Arunta perulata

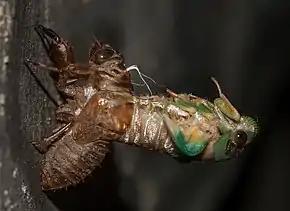
"Arunta perulata" female emerging from its exuvia

The white drummer was first described in 1831 by Félix Édouard Guérin-Méneville as "Cicada perulata".